Genpei War

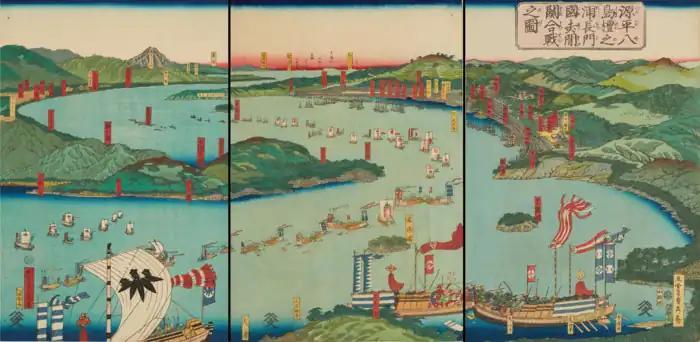
Battle of Dan-no-ura

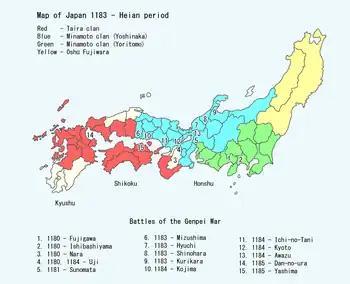
A sphere map on 1183 at Genpei War. However, it was not clearly divided in this way, and there were conflicts among Genjis as well as Tairas.

As the united Minamoto forces left Kyoto, the Taira began consolidating their position at a number of sites in and around the Inland Sea, which was their ancestral home territory. They received a number of missives from the Emperor offering that if they surrendered by the seventh day of the second month, the Minamoto could be persuaded to agree to a truce. This was a farce, as neither the Minamoto nor the Emperor had any intentions of waiting until the eighth day to attack. Nevertheless, this tactic offered the Emperor a chance to regain the Regalia and to distract the Taira leadership.